Toyota Prius

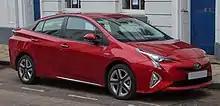
Toyota Prius (fourth generation)

Presented at the April 2003 New York International Auto Show, for the 2004 US model year, the NHW20 Prius was a complete redesign. It became a compact liftback, sized between the Corolla and the Camry, with redistributed mechanical and interior space significantly increasing rear-seat legroom and luggage room. The second-generation Prius is more environmentally friendly than the previous model (according to the EPA), and is longer than the previous version. Its more aerodynamic Kammback body balances length and wind resistance, resulting in a . The development effort, led by chief engineer Shigeyuki Hori, led to 530 patents for the vehicle.